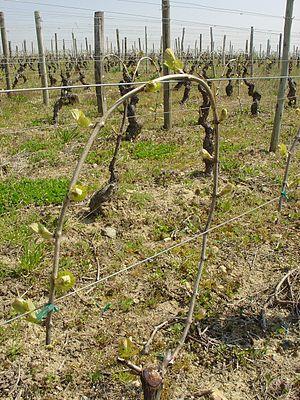
Taille à queue du Mâconnais. Cette taille en «
Le saint-véran est un vin blanc français d'appellation d'origine contrôlée (AOC) produit autour de Saint-Vérand, à l'extrémité sud du Mâconnais, en Saône-et-Loire. La superficie est d'environ 680 hectares. Le cépage de cette appellation est le chardonnay B.
Le pouilly-fuissé est un vin blanc d'appellation d'origine contrôlée produit sur les communes de Chaintré, Fuissé, Solutré-Pouilly et Vergisson en Saône-et-Loire.
Le viré-clessé est un vin blanc d'appellation d'origine contrôlée produit sur les communes de Clessé, Montbellet et Viré appartenant au canton de Lugny et de Laizé, en Saône-et-Loire. La superficie de production est d'environ 390 hectares avec, comme cépage utilisé, le chardonnay B.
Le pouilly-loché est un vin blanc d'appellation d'origine contrôlée produit près du village de Loché, en Saône-et-Loire.
Le mâcon-villages est un vin blanc français produit dans le vignoble du Mâconnais, en Bourgogne. Il s'agit d'une dénomination au sein de l'appellation d'origine contrôlée mâcon. La superficie de cette AOC est de 1 336 hectares avec le chardonnay B comme cépage.
Le pouilly-vinzelles est un vin blanc d'appellation d'origine contrôlée produit sur les communes de Vinzelles et Loché, en Saône-et-Loire. La superficie de cette AOC est de 52,12 hectares avec le chardonnay B comme cépage.